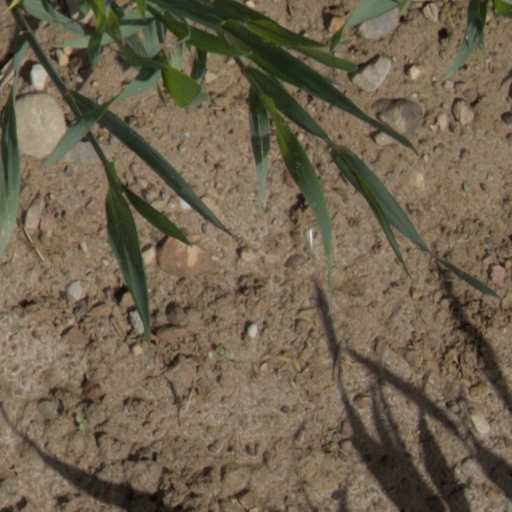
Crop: wheat